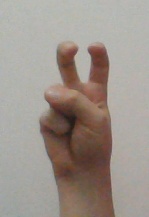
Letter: toot